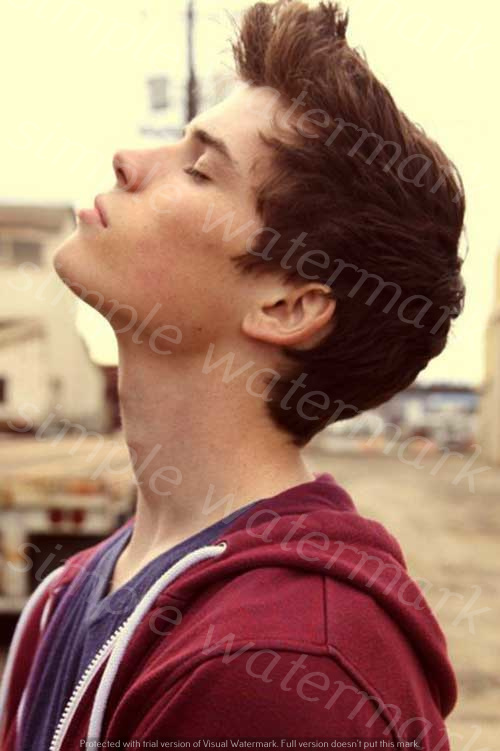
Label: Watermark